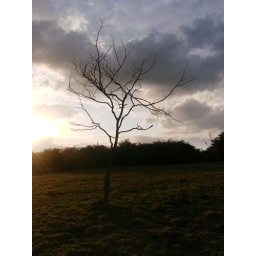
Dead tree standing alone in a field